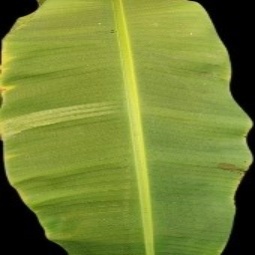
Label: Healthy